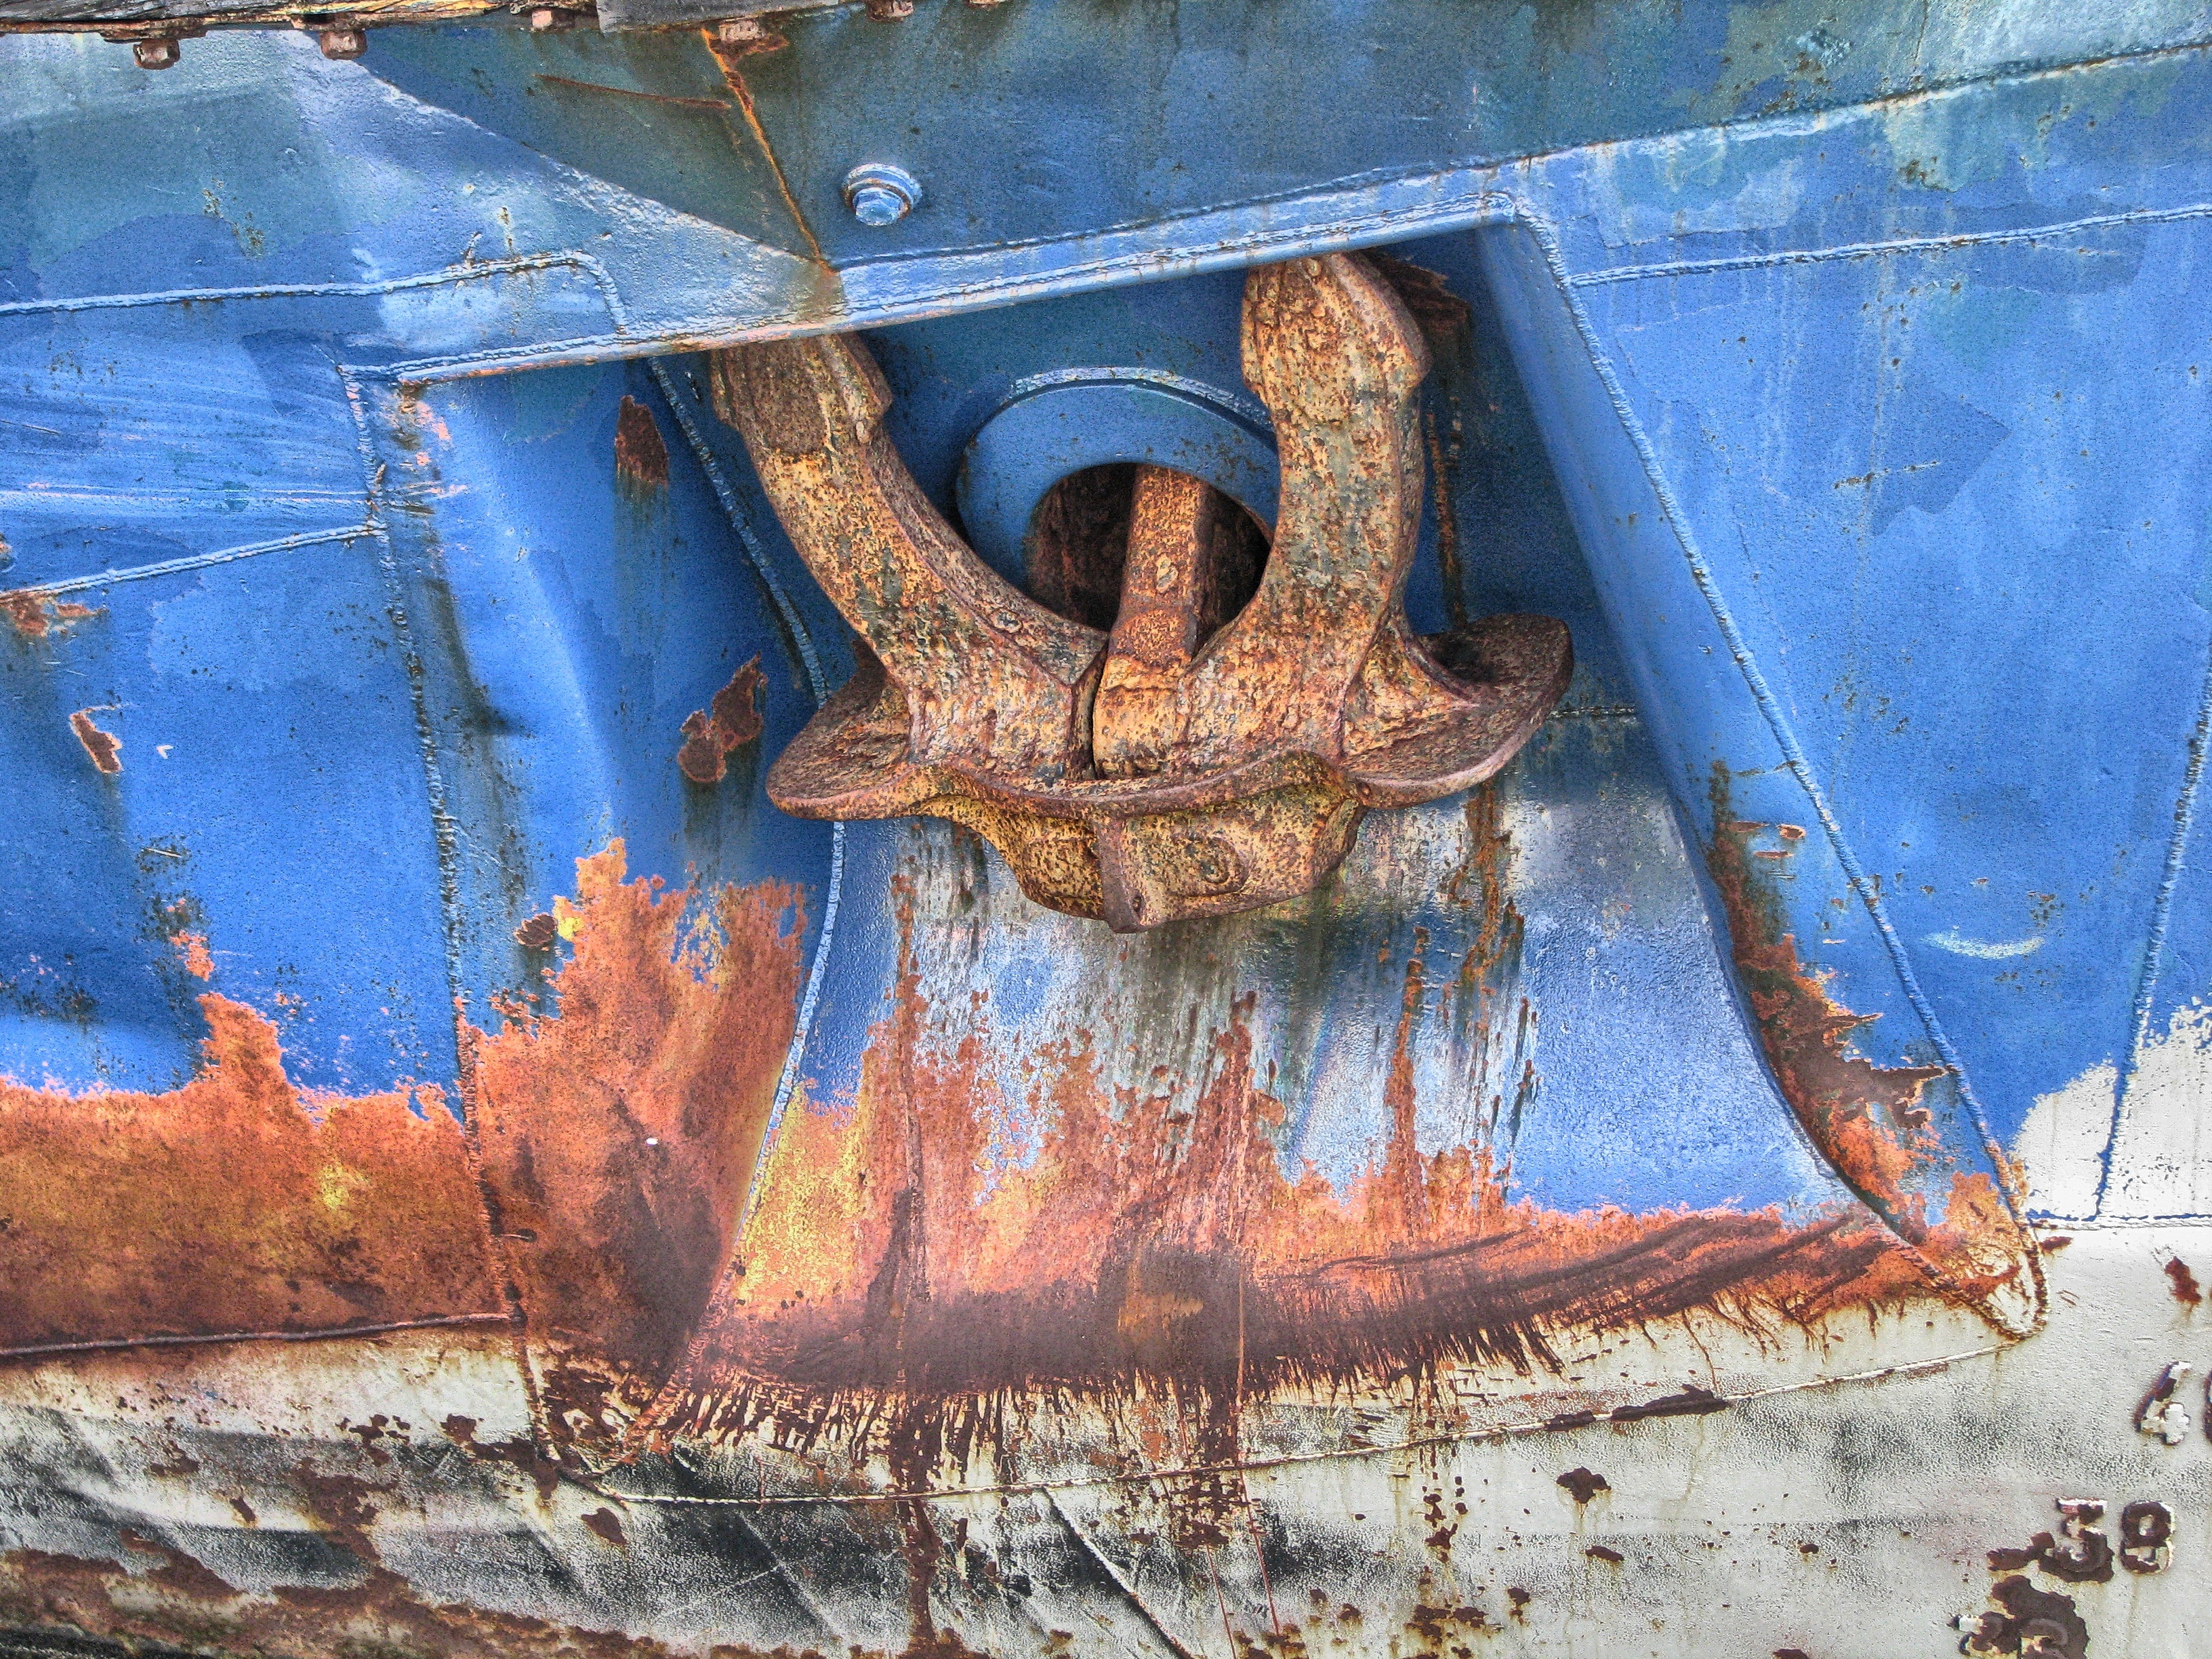
wood, boat, ship, rust, vehicle, blue, material, painting, art, hull, anchor, the ship, naval science